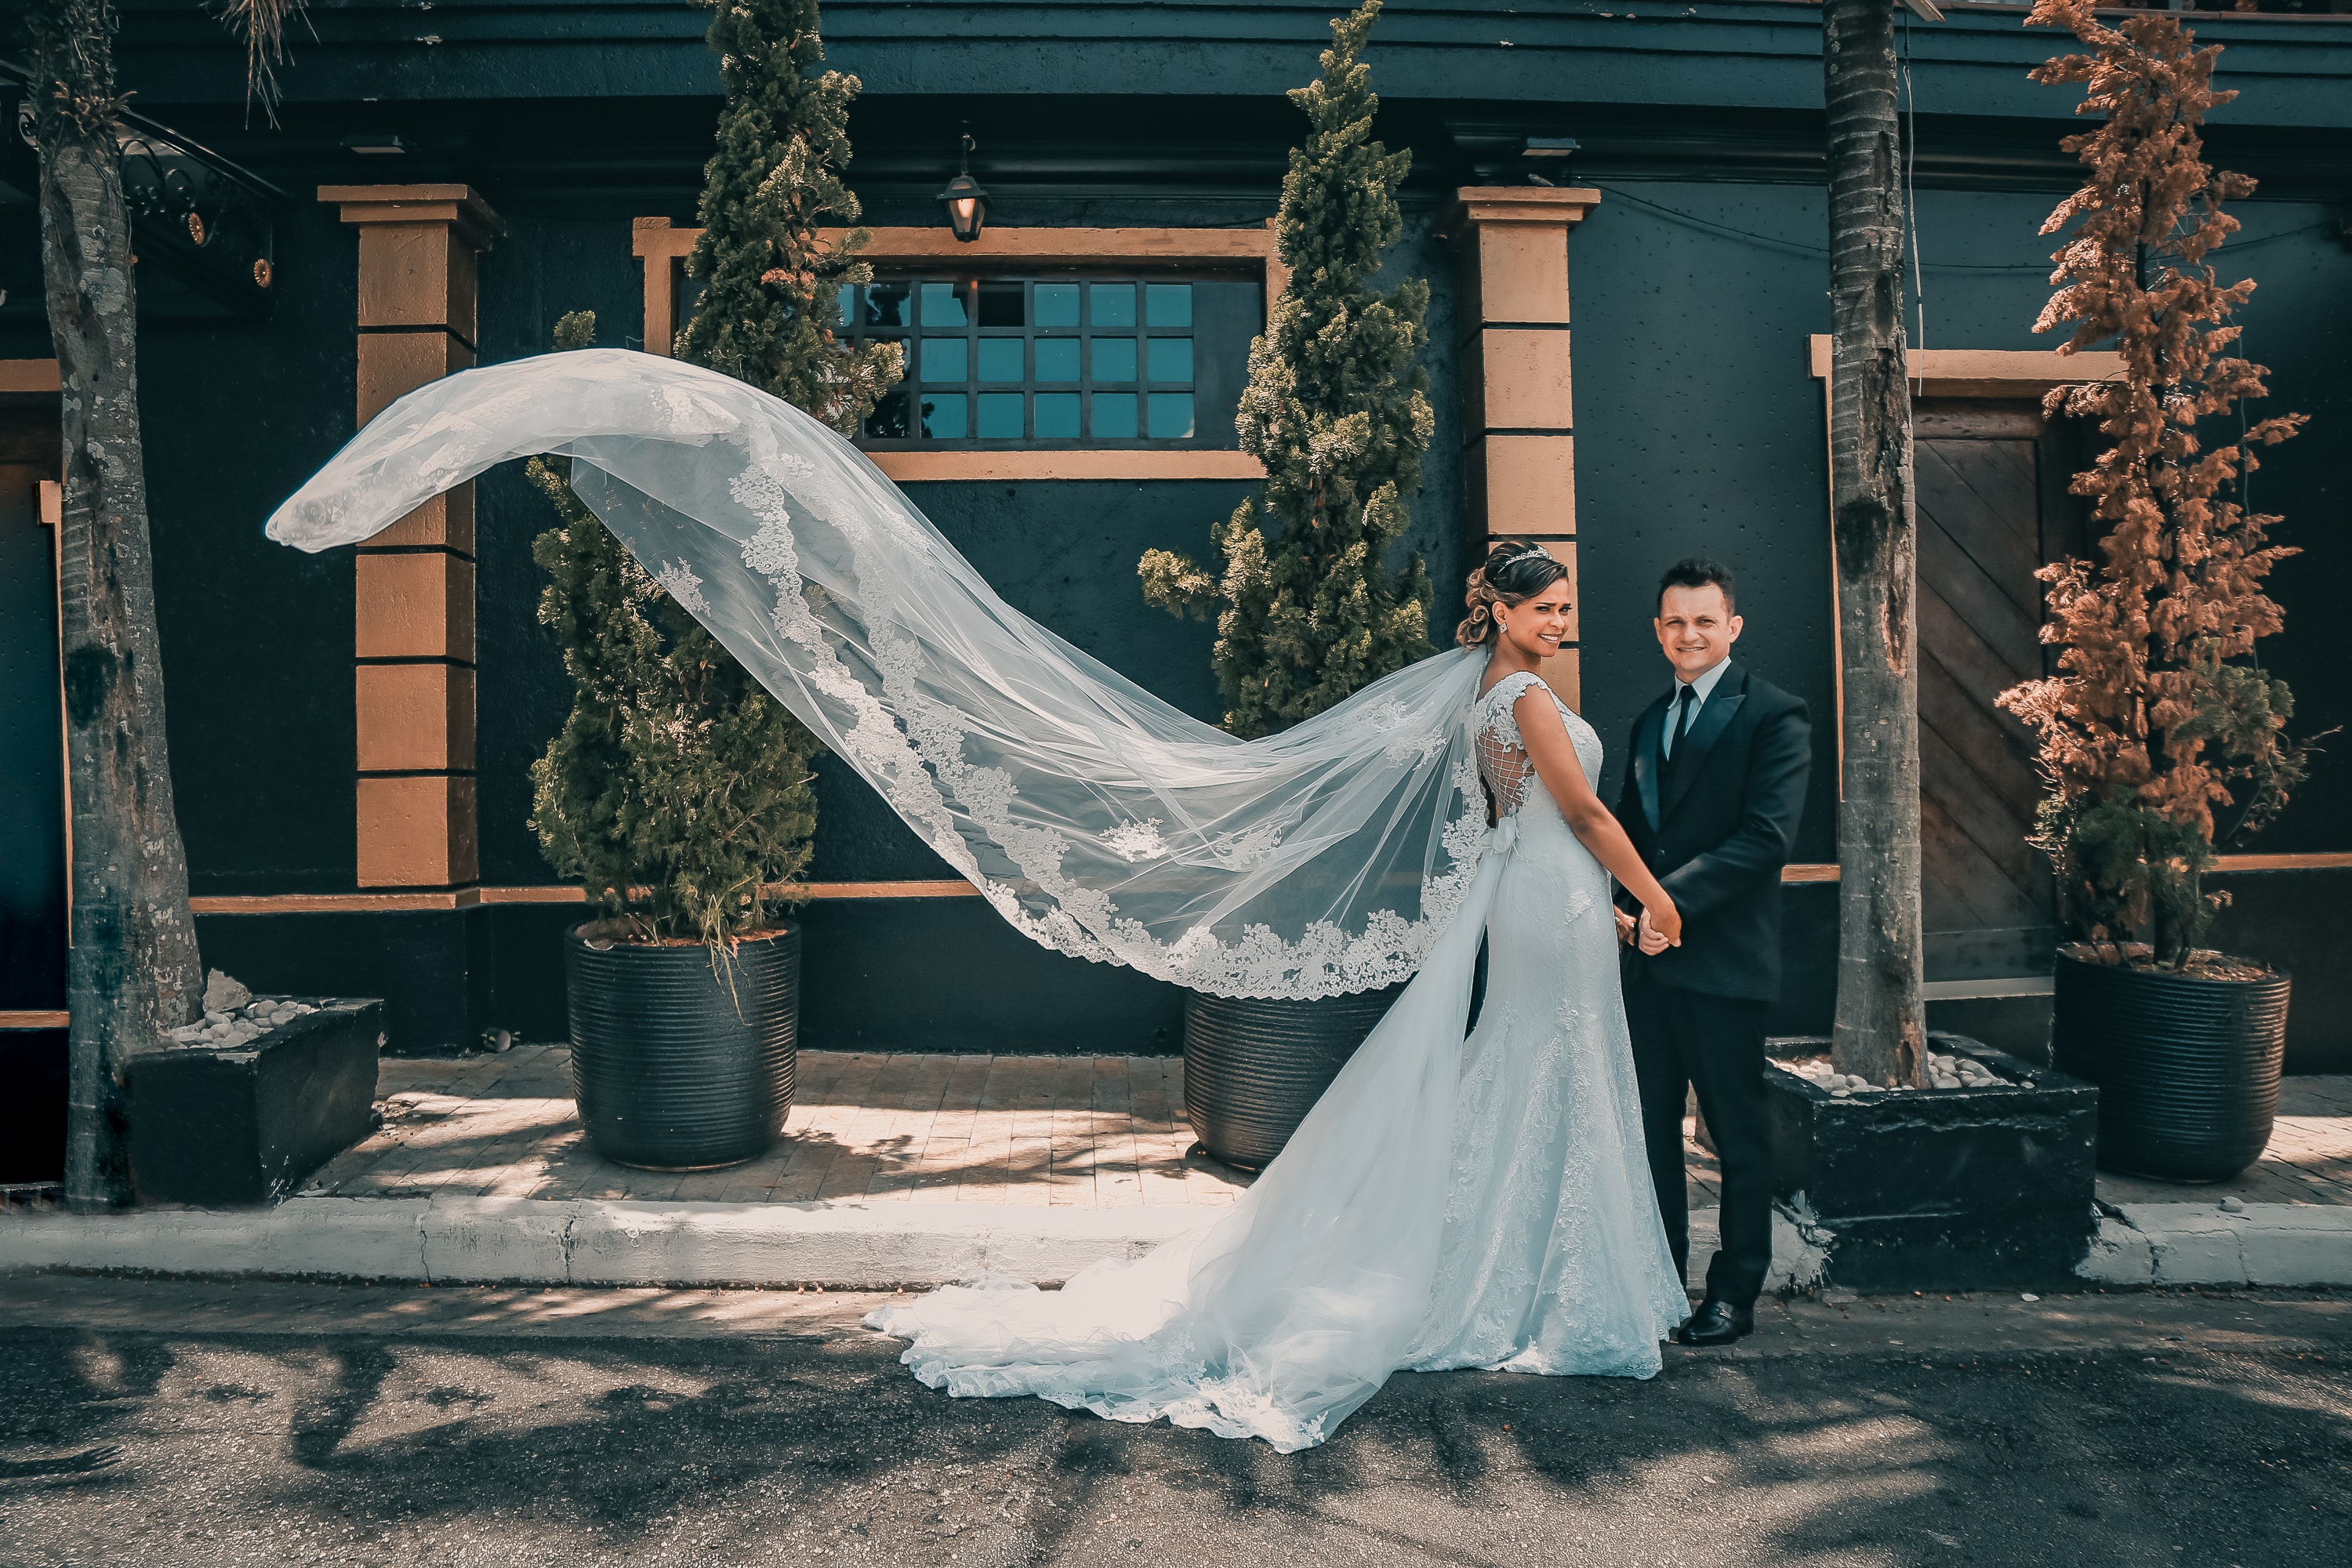
photograph, bride, gown, dress, wedding dress, bridal veil, veil, bridal clothing, bridal accessory, beauty, fashion, wedding, ceremony, formal wear, tree, photography, haute couture, outerwear, architecture, smile, photo shoot, plant, tradition, fashion accessory, marriage, long hair, stock photography, floristry, lace, floral design, headpiece, wedding reception, bridal party dress